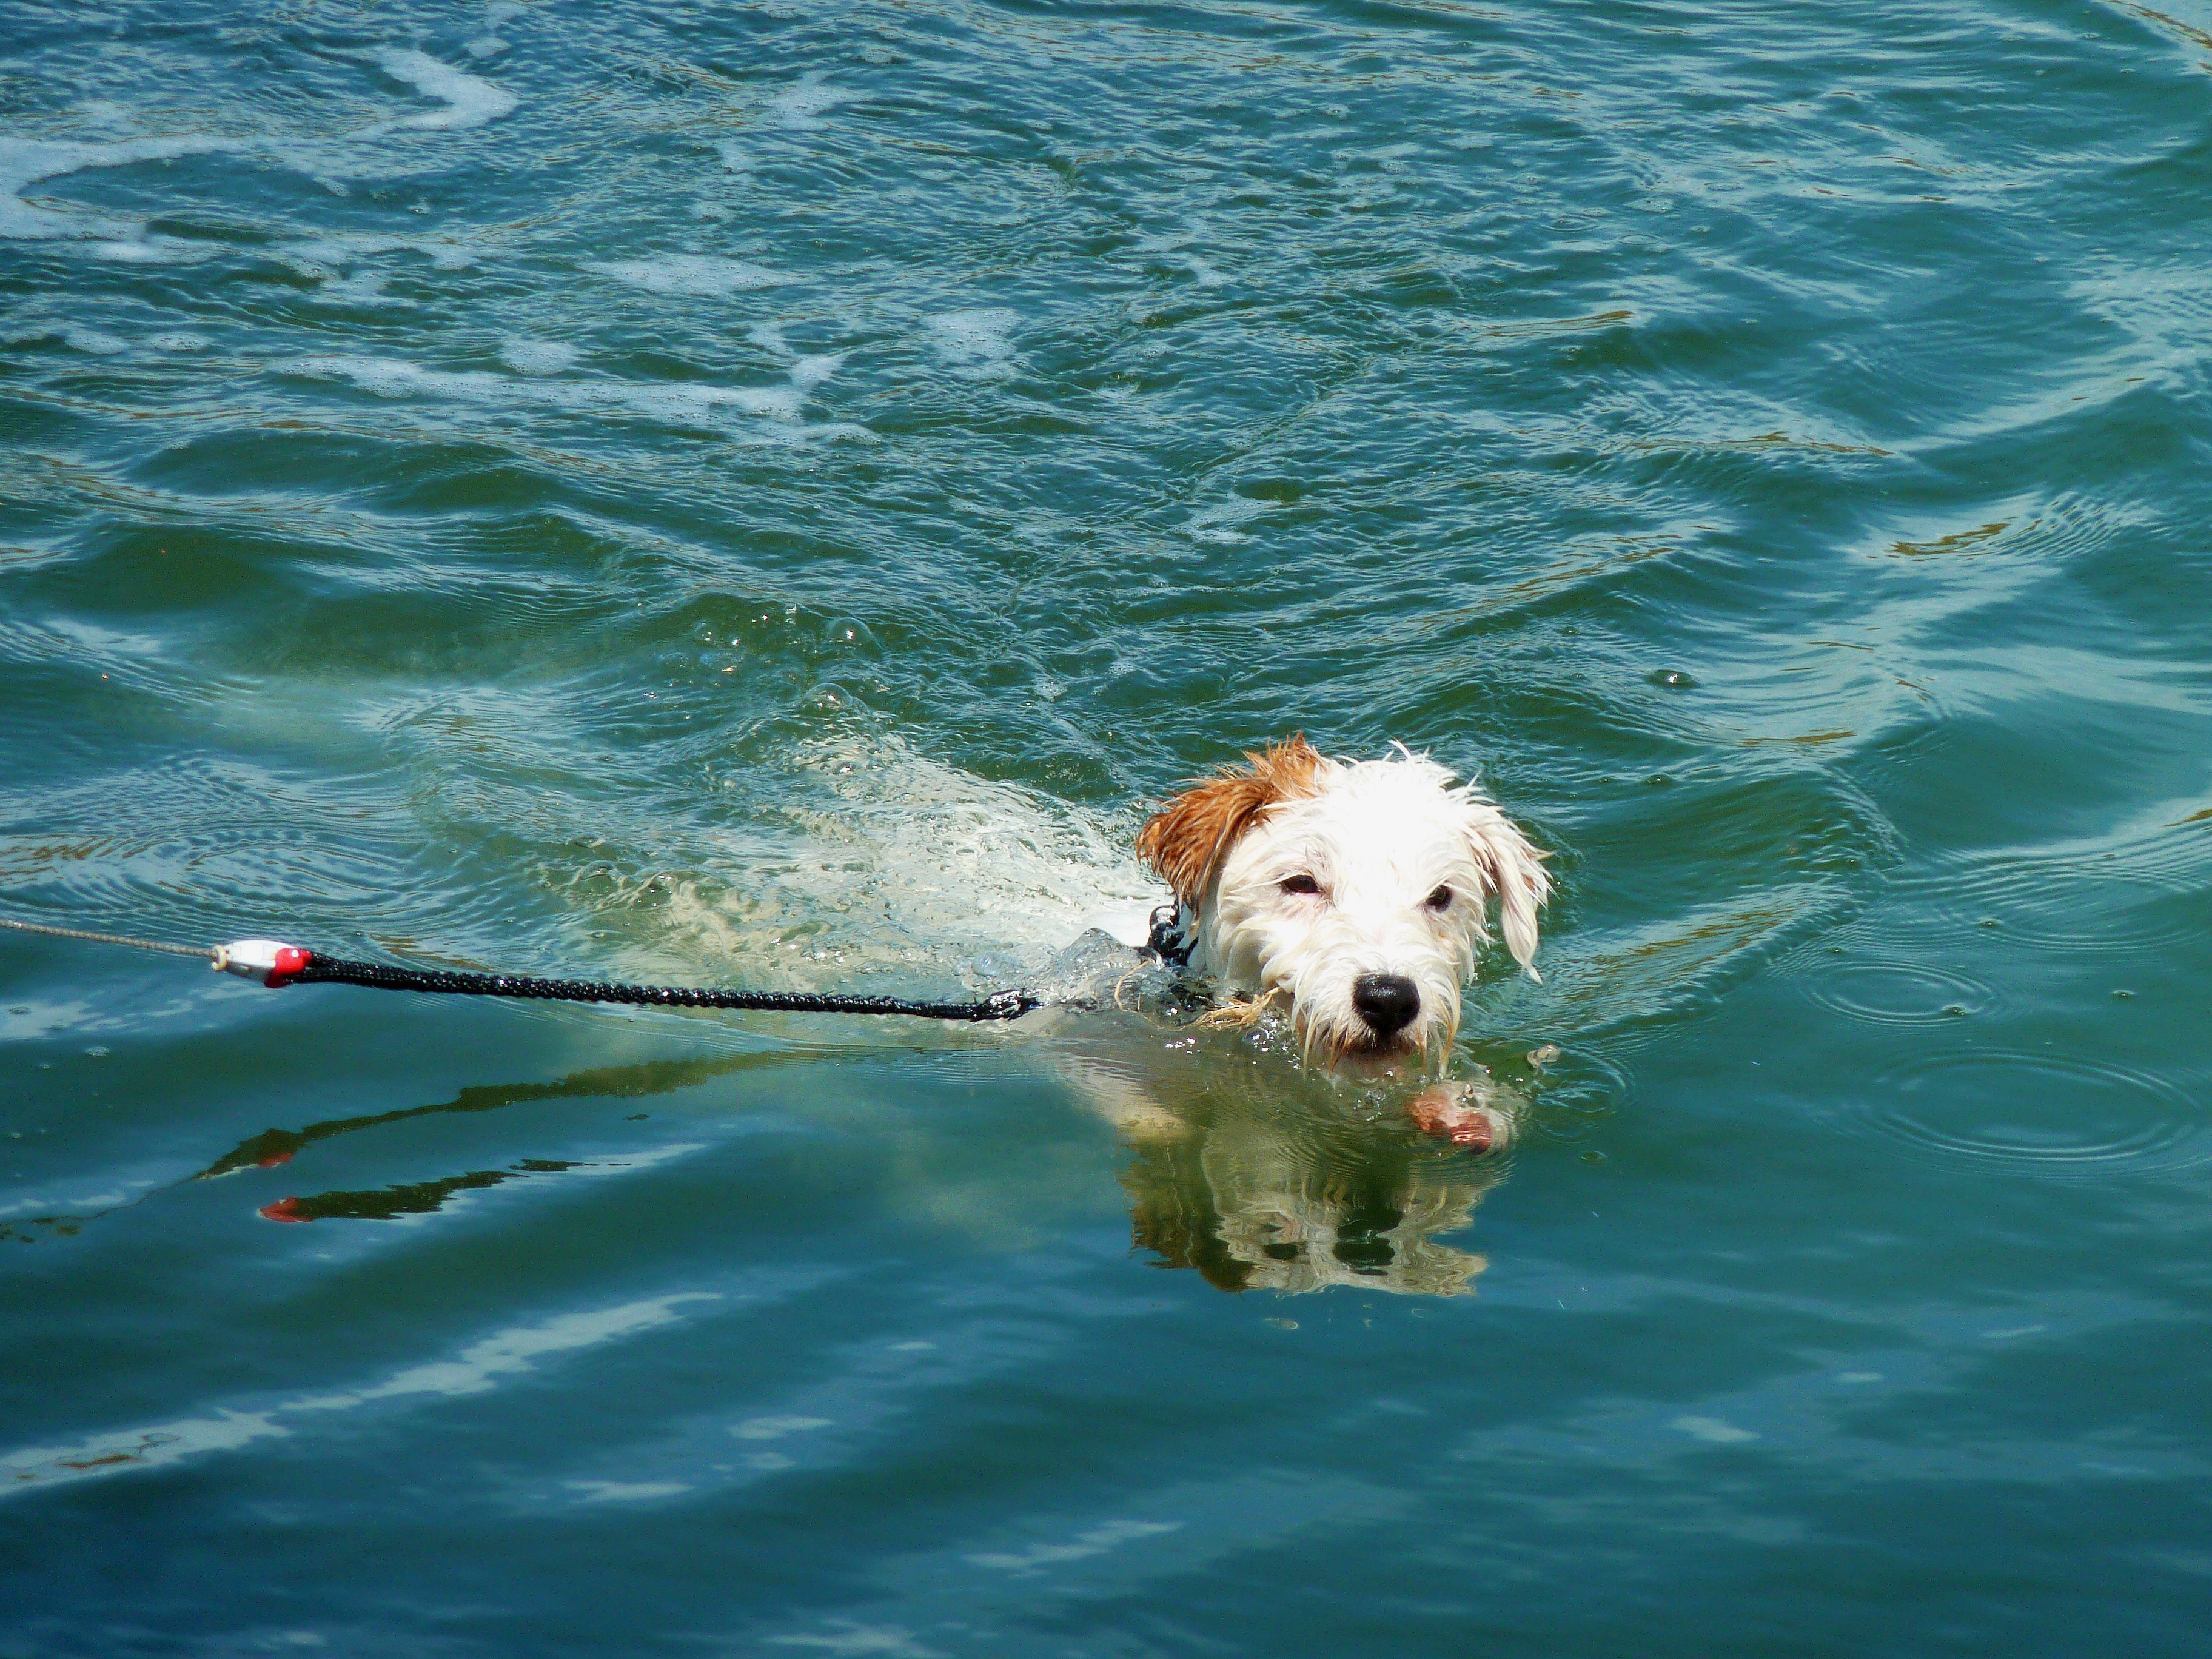
sea, water, cold, wet, dog, summer, swim, mammal, golden retriever, refreshment, refresh, cool down, summer resort, dog like mammal